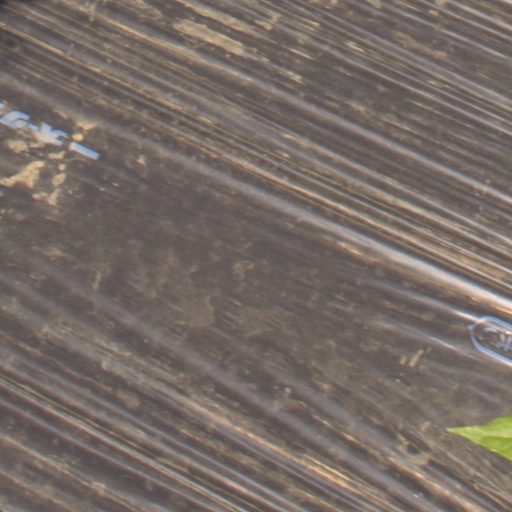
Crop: Jerusalem artichoke